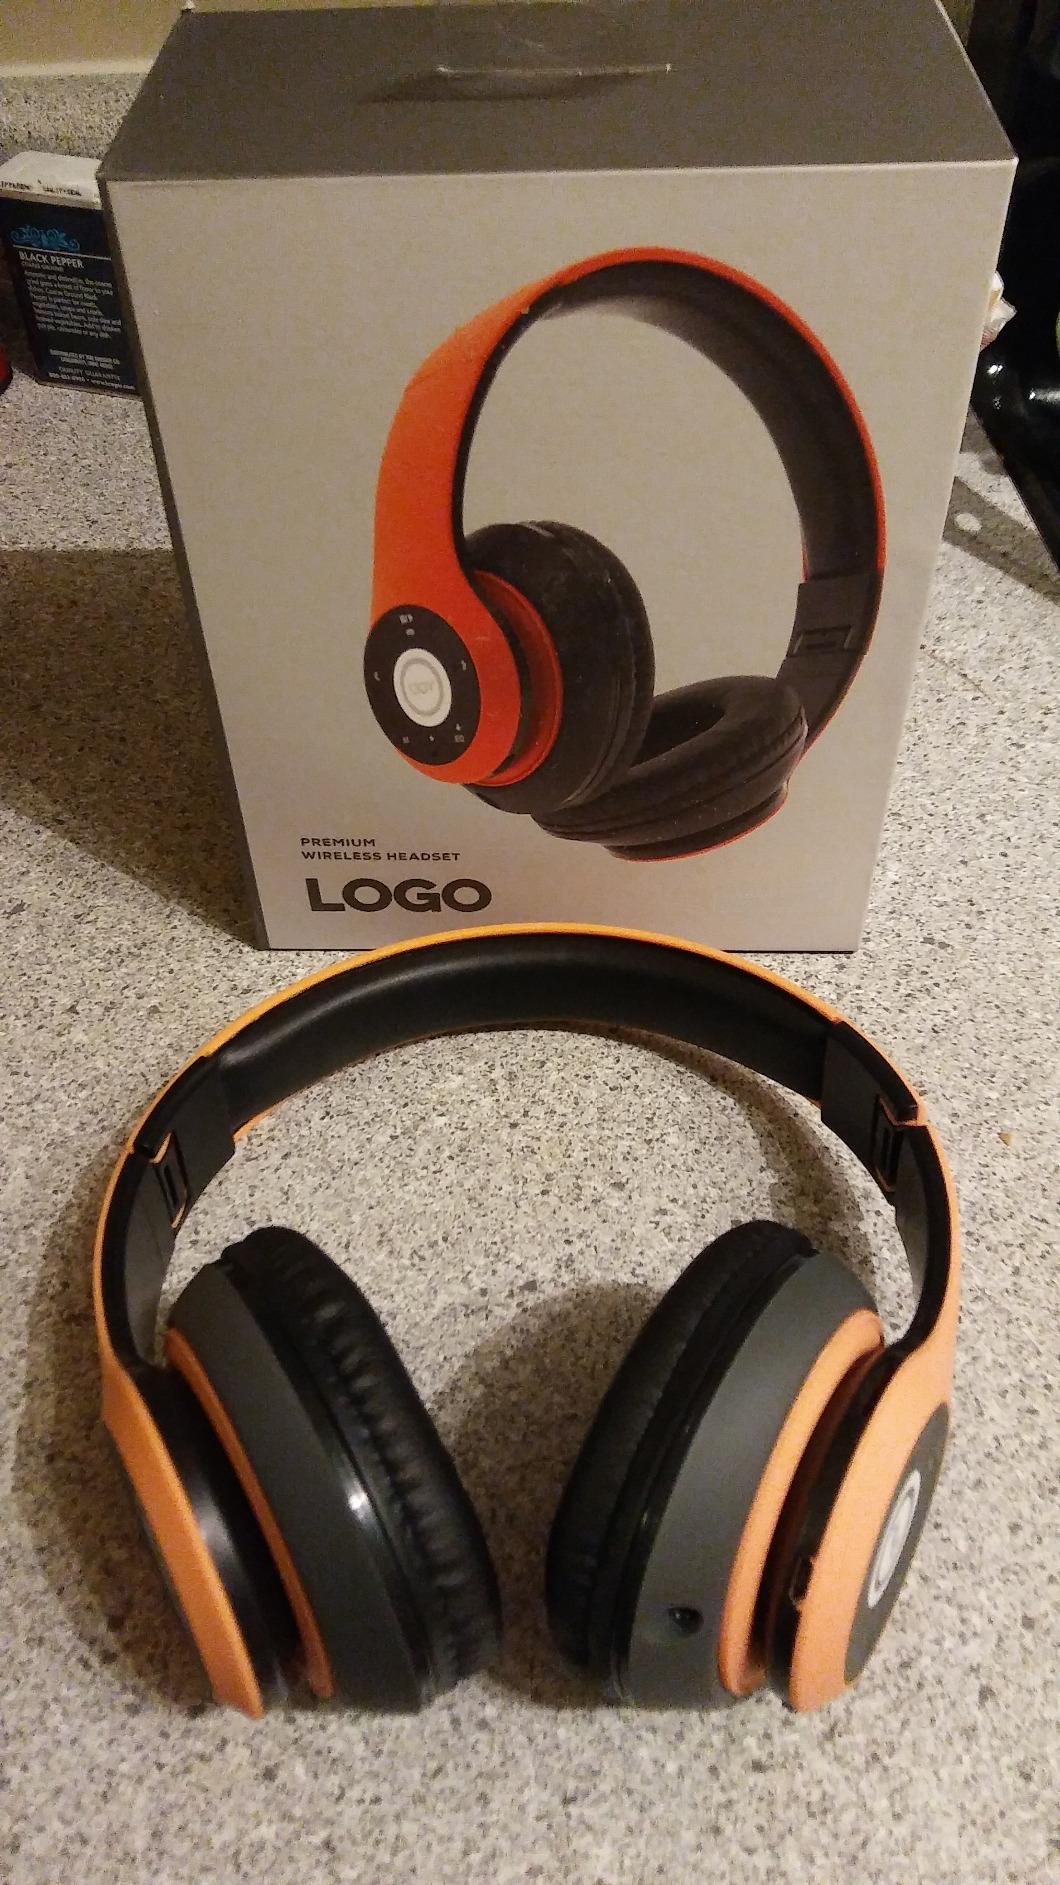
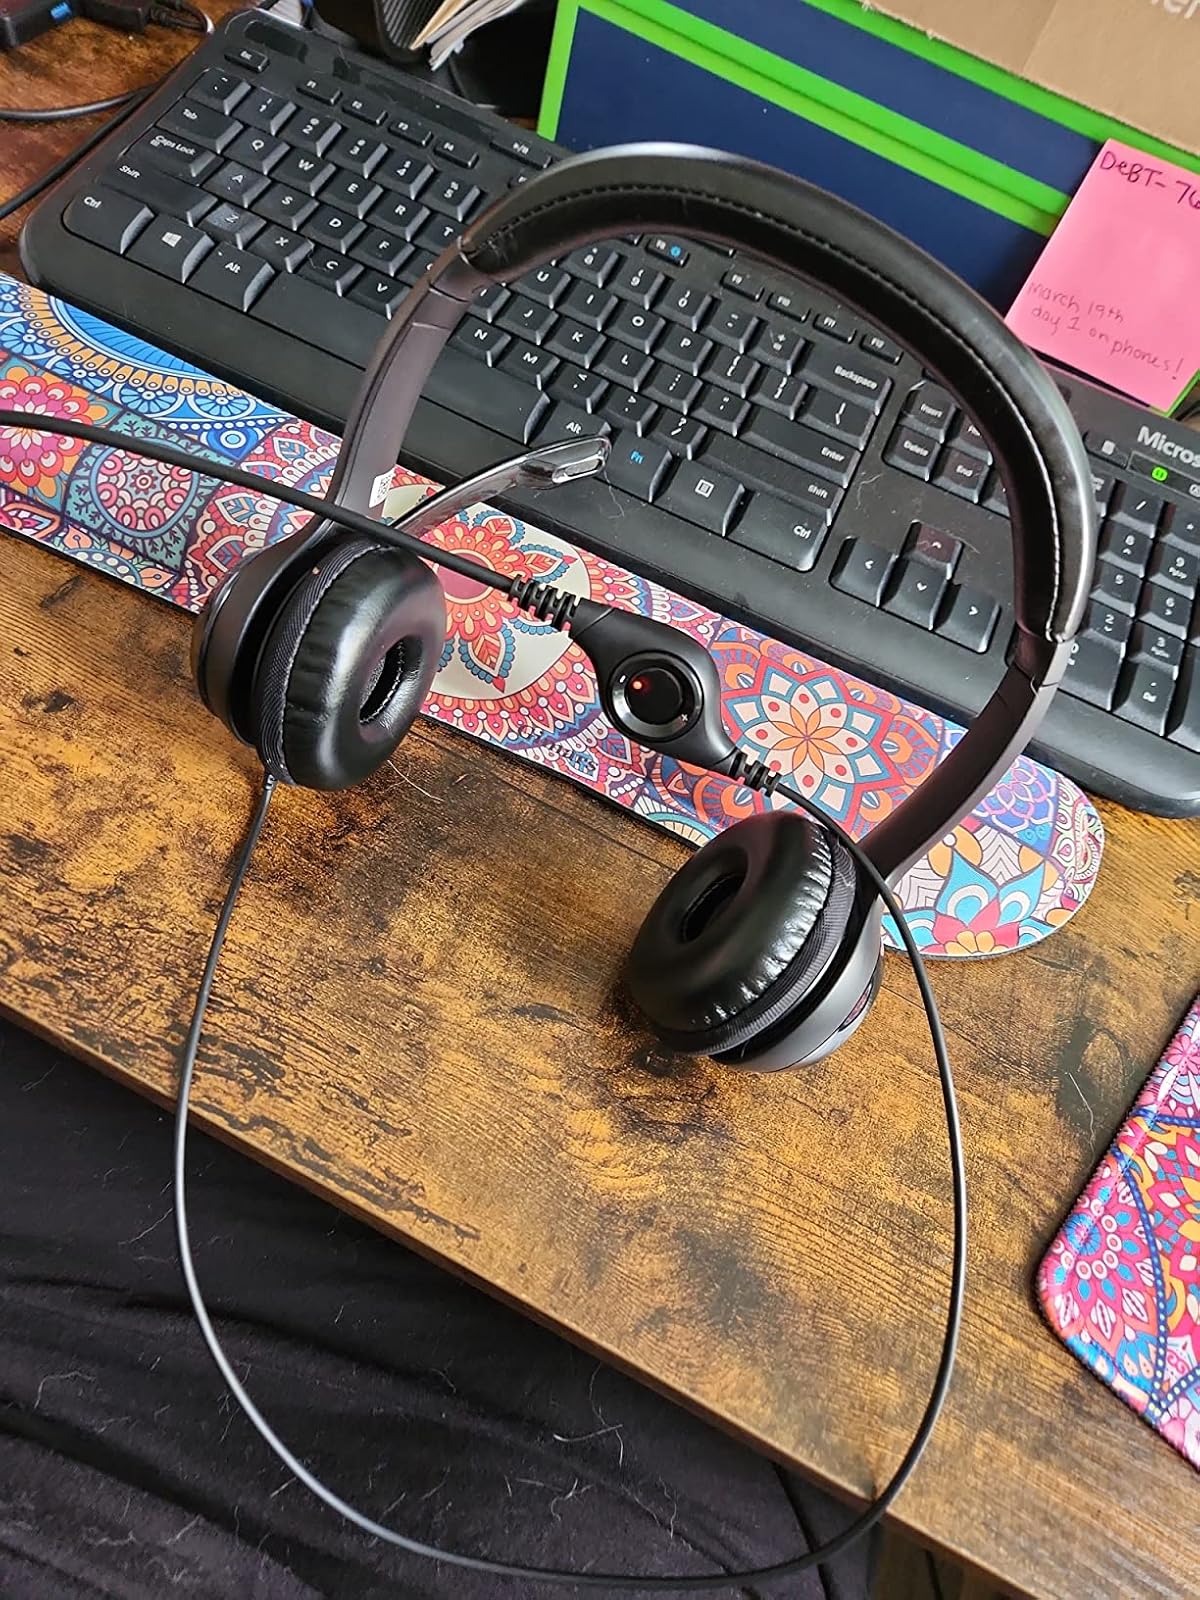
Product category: headphones
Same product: no